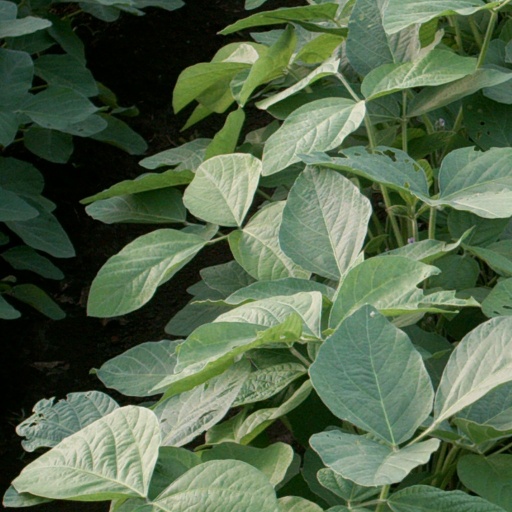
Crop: soybean